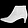
Label: Ankle boot